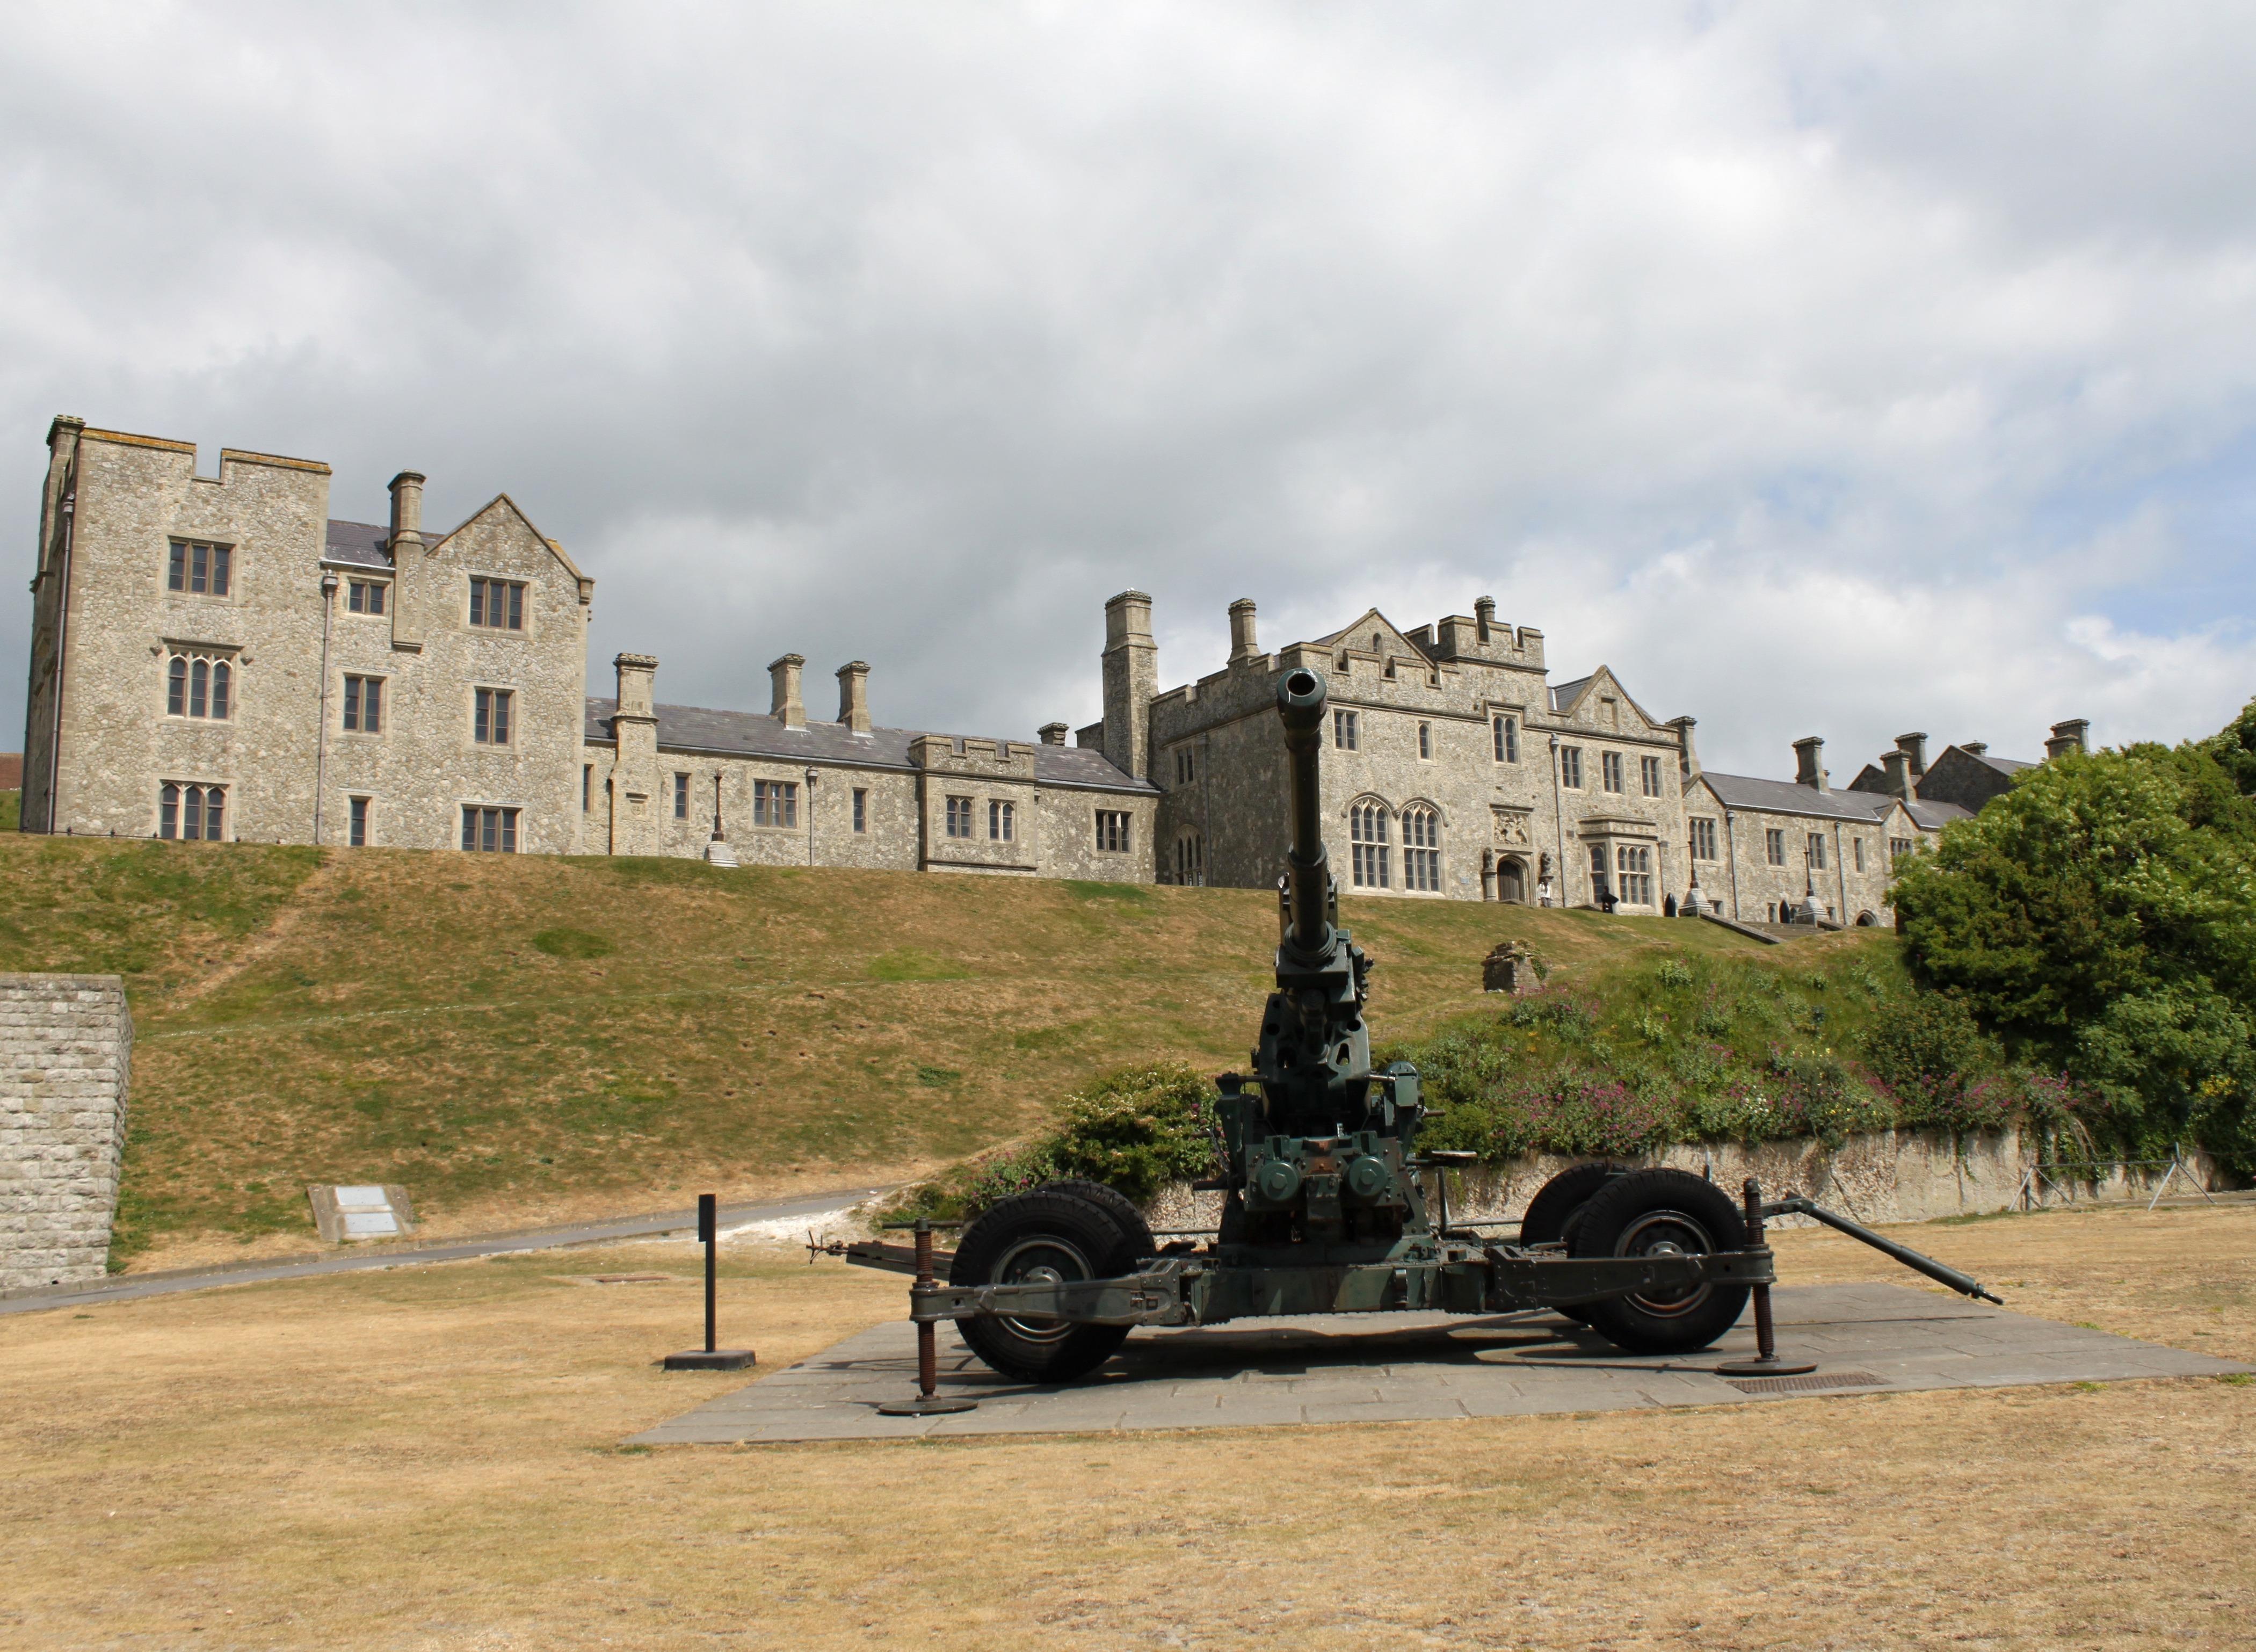
sea, coast, water, nature, architecture, sky, building, old, monument, vehicle, shadow, castle, port, fortification, england, fortress, on, towers, cliffs, history, protection, away, dover, white cliffs, united kingdom, coastal path, dover castle, port dover